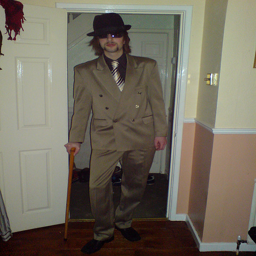
A young bearded man in a brown suit and hat.
A woman wearing a hat and suit and holding a cane.
A man in a tan suit with a cane and dumb hat.
a tall man in a suit stands in a door way
A young man wearing a silver suit poses in a hallway for a picture.